Long-range reconnaissance patrol

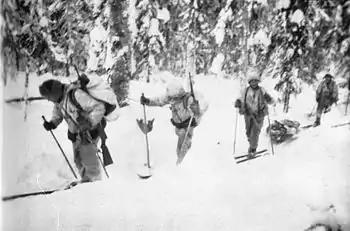
A Finnish long-range ski patrol pulling an ahkio.

In Finland, long-range patrols ("kaukopartio") were especially notable during World War II. For example, "Erillinen Pataljoona 4" (4th Detached Battalion), a command of four different long-range patrol detachments; Detachment Paatsalo, Detachment Kuismanen, Detachment Vehniäinen and Detachment Marttina, operated in the Finnish-Soviet theater of WWII, also known as the Continuation War, from 1941 through 1944. These units penetrated Soviet lines and conducted reconnaissance and destroy missions. During the trench warfare period of the war, long-range patrols were often conducted by special Finnish Sissi troops. After the war, NATO hired former members of the 4th Detached Battalion to spy on Soviet Union's military bases in the Kola Peninsula and Karelian Isthmus. NATO ended the spy operation in 1957. From then on, espionage data was obtained from forward satellites.